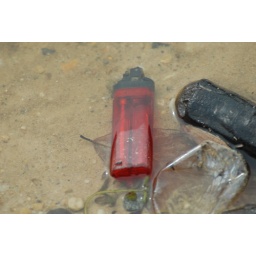
lake accotink 7500 accotink road springfild V.A  used and then toshed this bick lighter flouts in lake accotink.